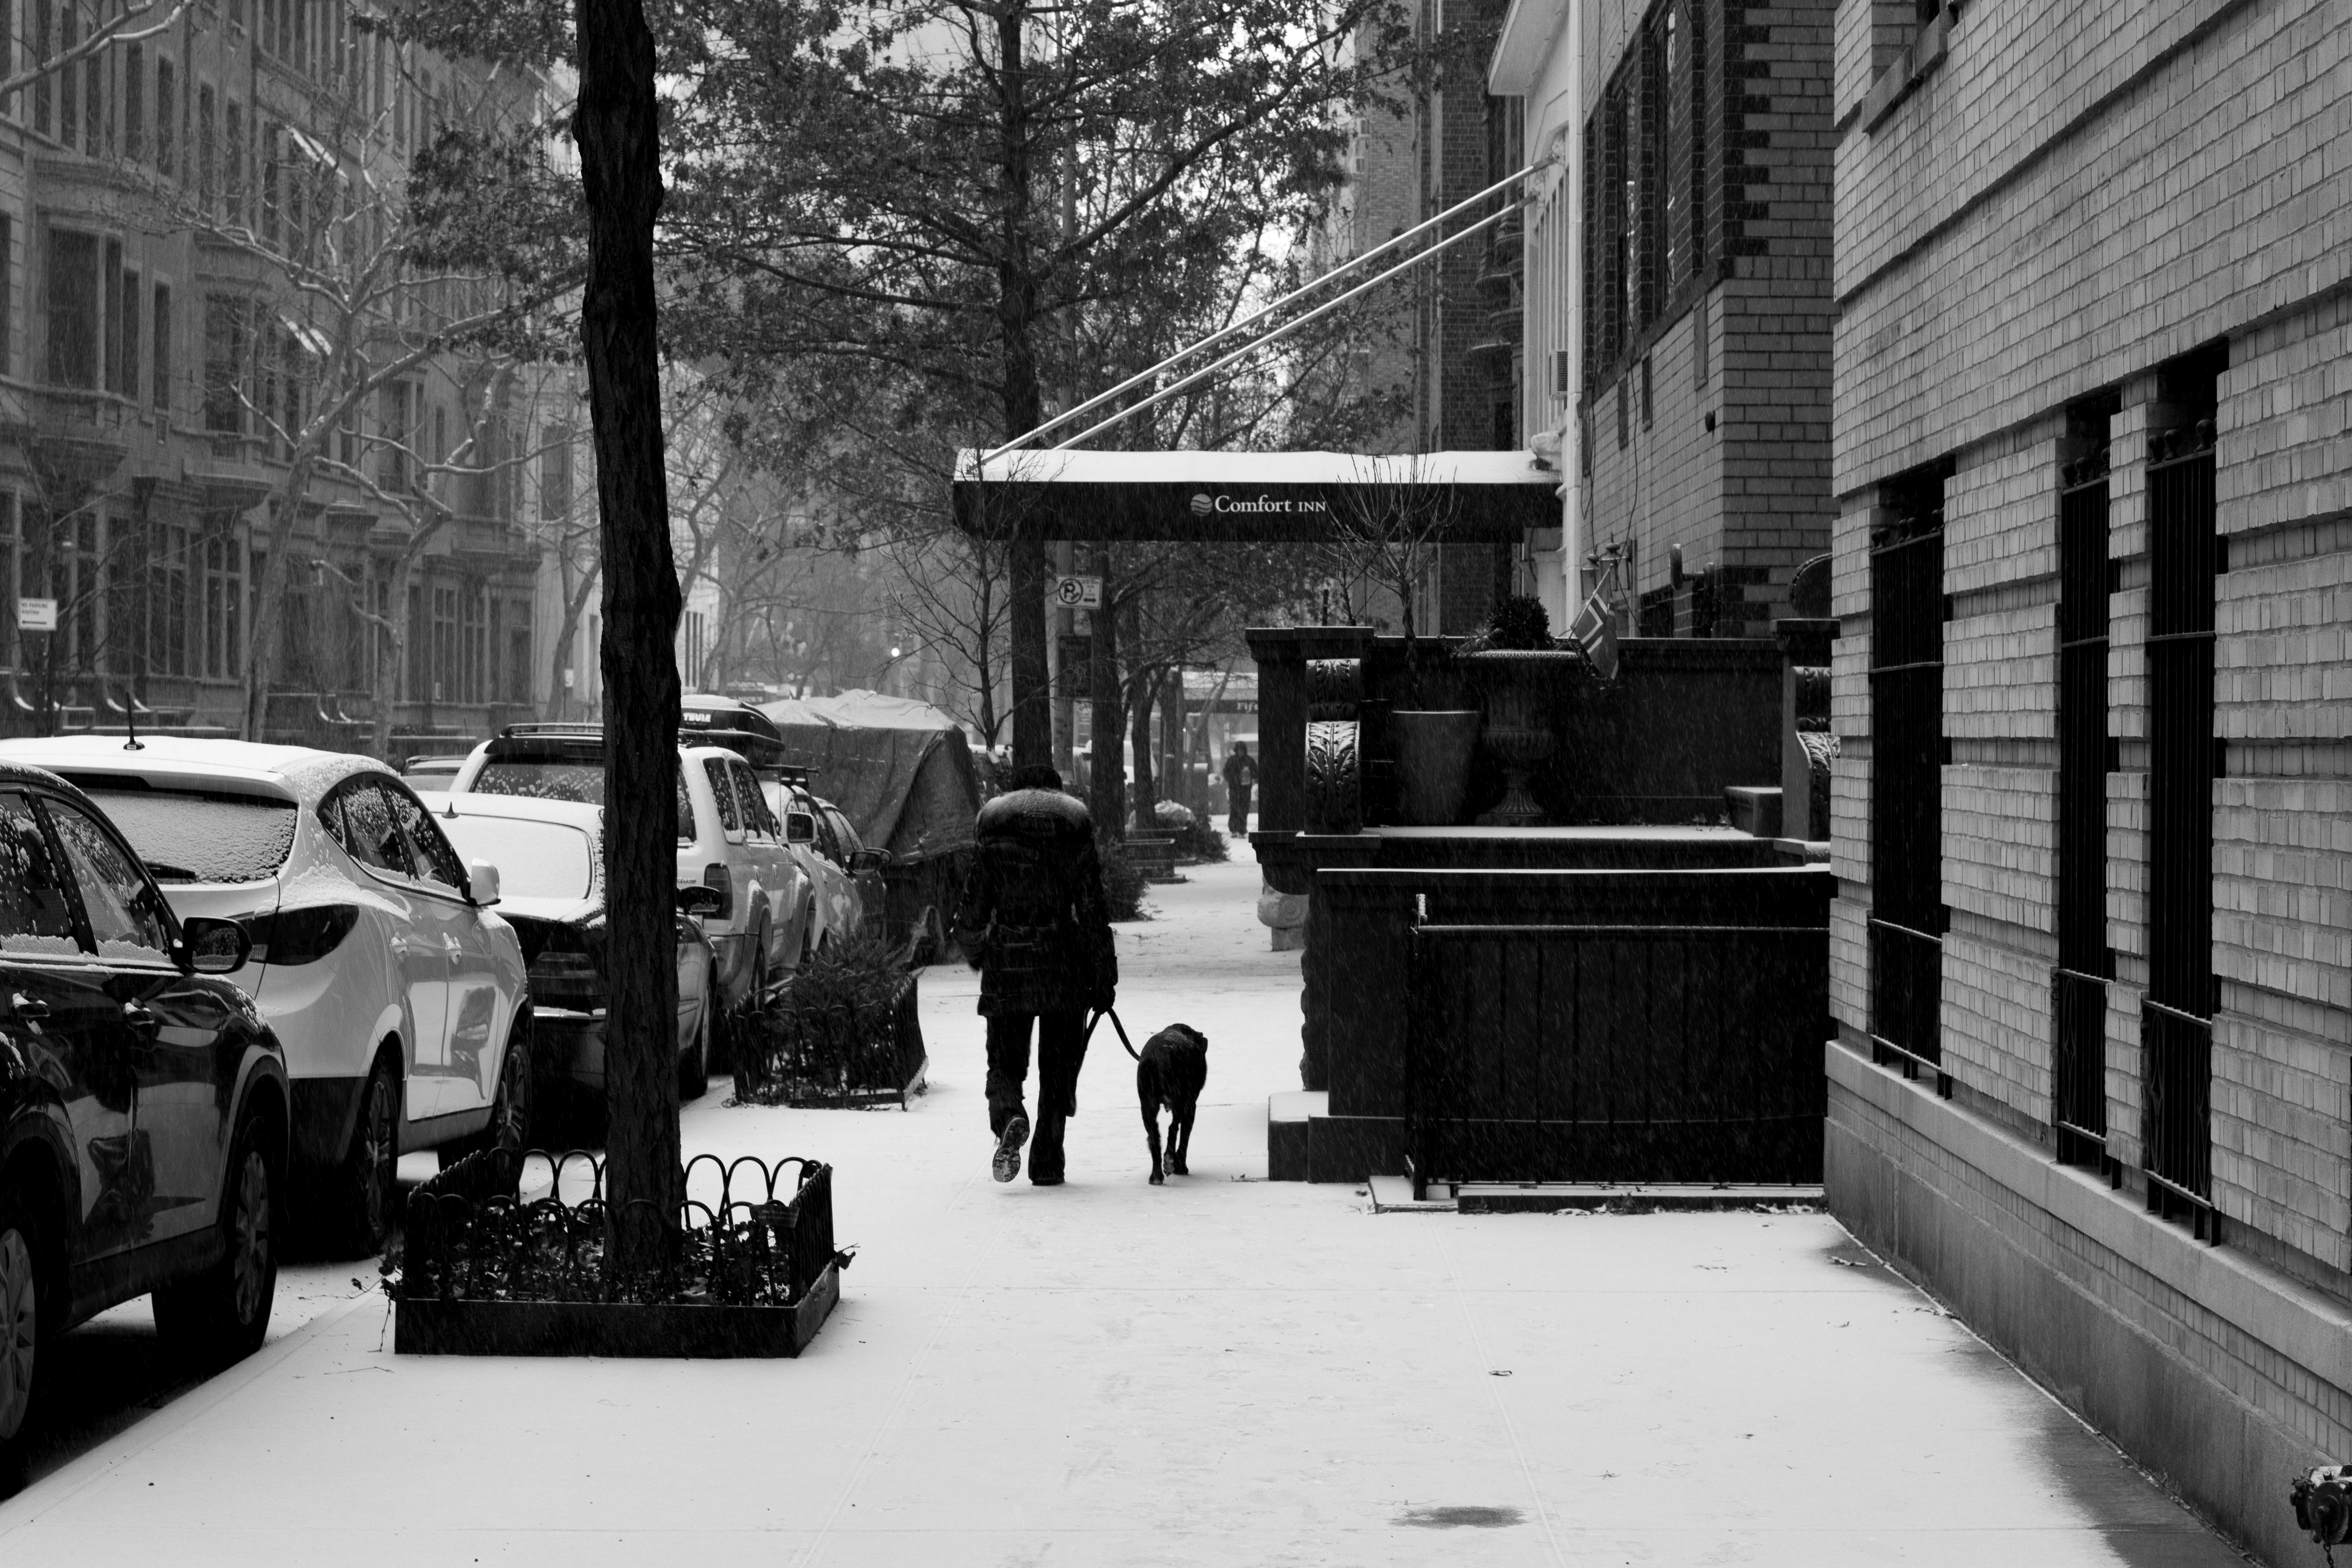
snow, winter, black and white, people, road, white, street, dog, photo, nyc, canon, weather, black, monochrome, newyork, infrastructure, newyorkcity, ny, nieve, foto, argentina, streetphoto, rodrigoparedes, buenosaires, canon18200, canon60d, urban area, monochrome photography